Andrew Peeke

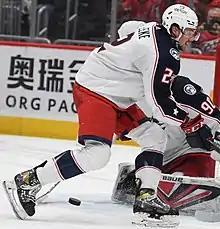
Peeke with the Blue Jackets in 2022.

Peeke played three seasons with the South Kent Prep School (USPHL) before being drafted by the Green Bay Gamblers of the United States Hockey League (USHL) and finishing his schooling at Ashwaubenon High School. During his time in the USPHL, he was named their Defensive Player of the Year and committed to play NCAA Division I ice hockey with the Notre Dame Fighting Irish men's ice hockey team. Upon joining the Gamblers for their 2015–16 season, he became their youngest defenseman on the roster at the age of 17. Peeke played one season with the Gamblers, during which he recorded four goals and 26 assists for 30 points through 56 games. He also finished the season being named to the 2016 recipient of the USHL Scholar-Athlete Award and USHL All-Academic Team.